Thor Industries

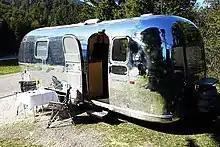
Photo of an Airstream trailer taken in 2018.

Airstream is a manufacturer of travel trailers and motor homes, known for its distinctive all-aluminum models. It was founded by Wally Byam in the 1930s and has had manufacturing facilities in Jackson Center, Ohio since the 1950s. It was sold to Beatrice Foods in 1967. In 1980, it became the foundation of Thor Industries after it was acquired by Wade Thompson and Peter Busch Orthwein. Airstream sells numerous models including the Flying Cloud, Bambi, Classic, Nest, International Signature, and Basecamp.